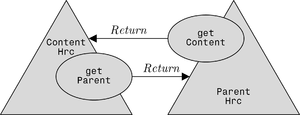
JDOM, est une bibliothèque open source pour manipulation des fichiers XML en Java. Elle intègre DOM et SAX, et supporte XPath et XSLT. Elle utilise des analyses syntaxiques externes pour construire les documents.